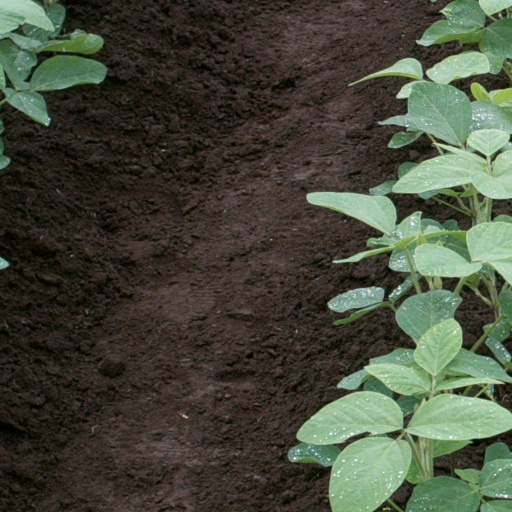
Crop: soybean